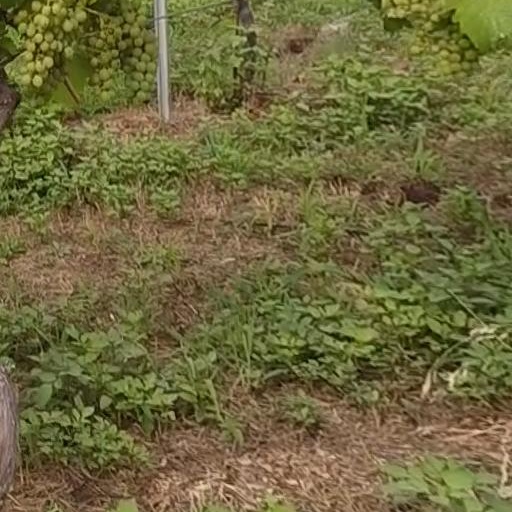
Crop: grape